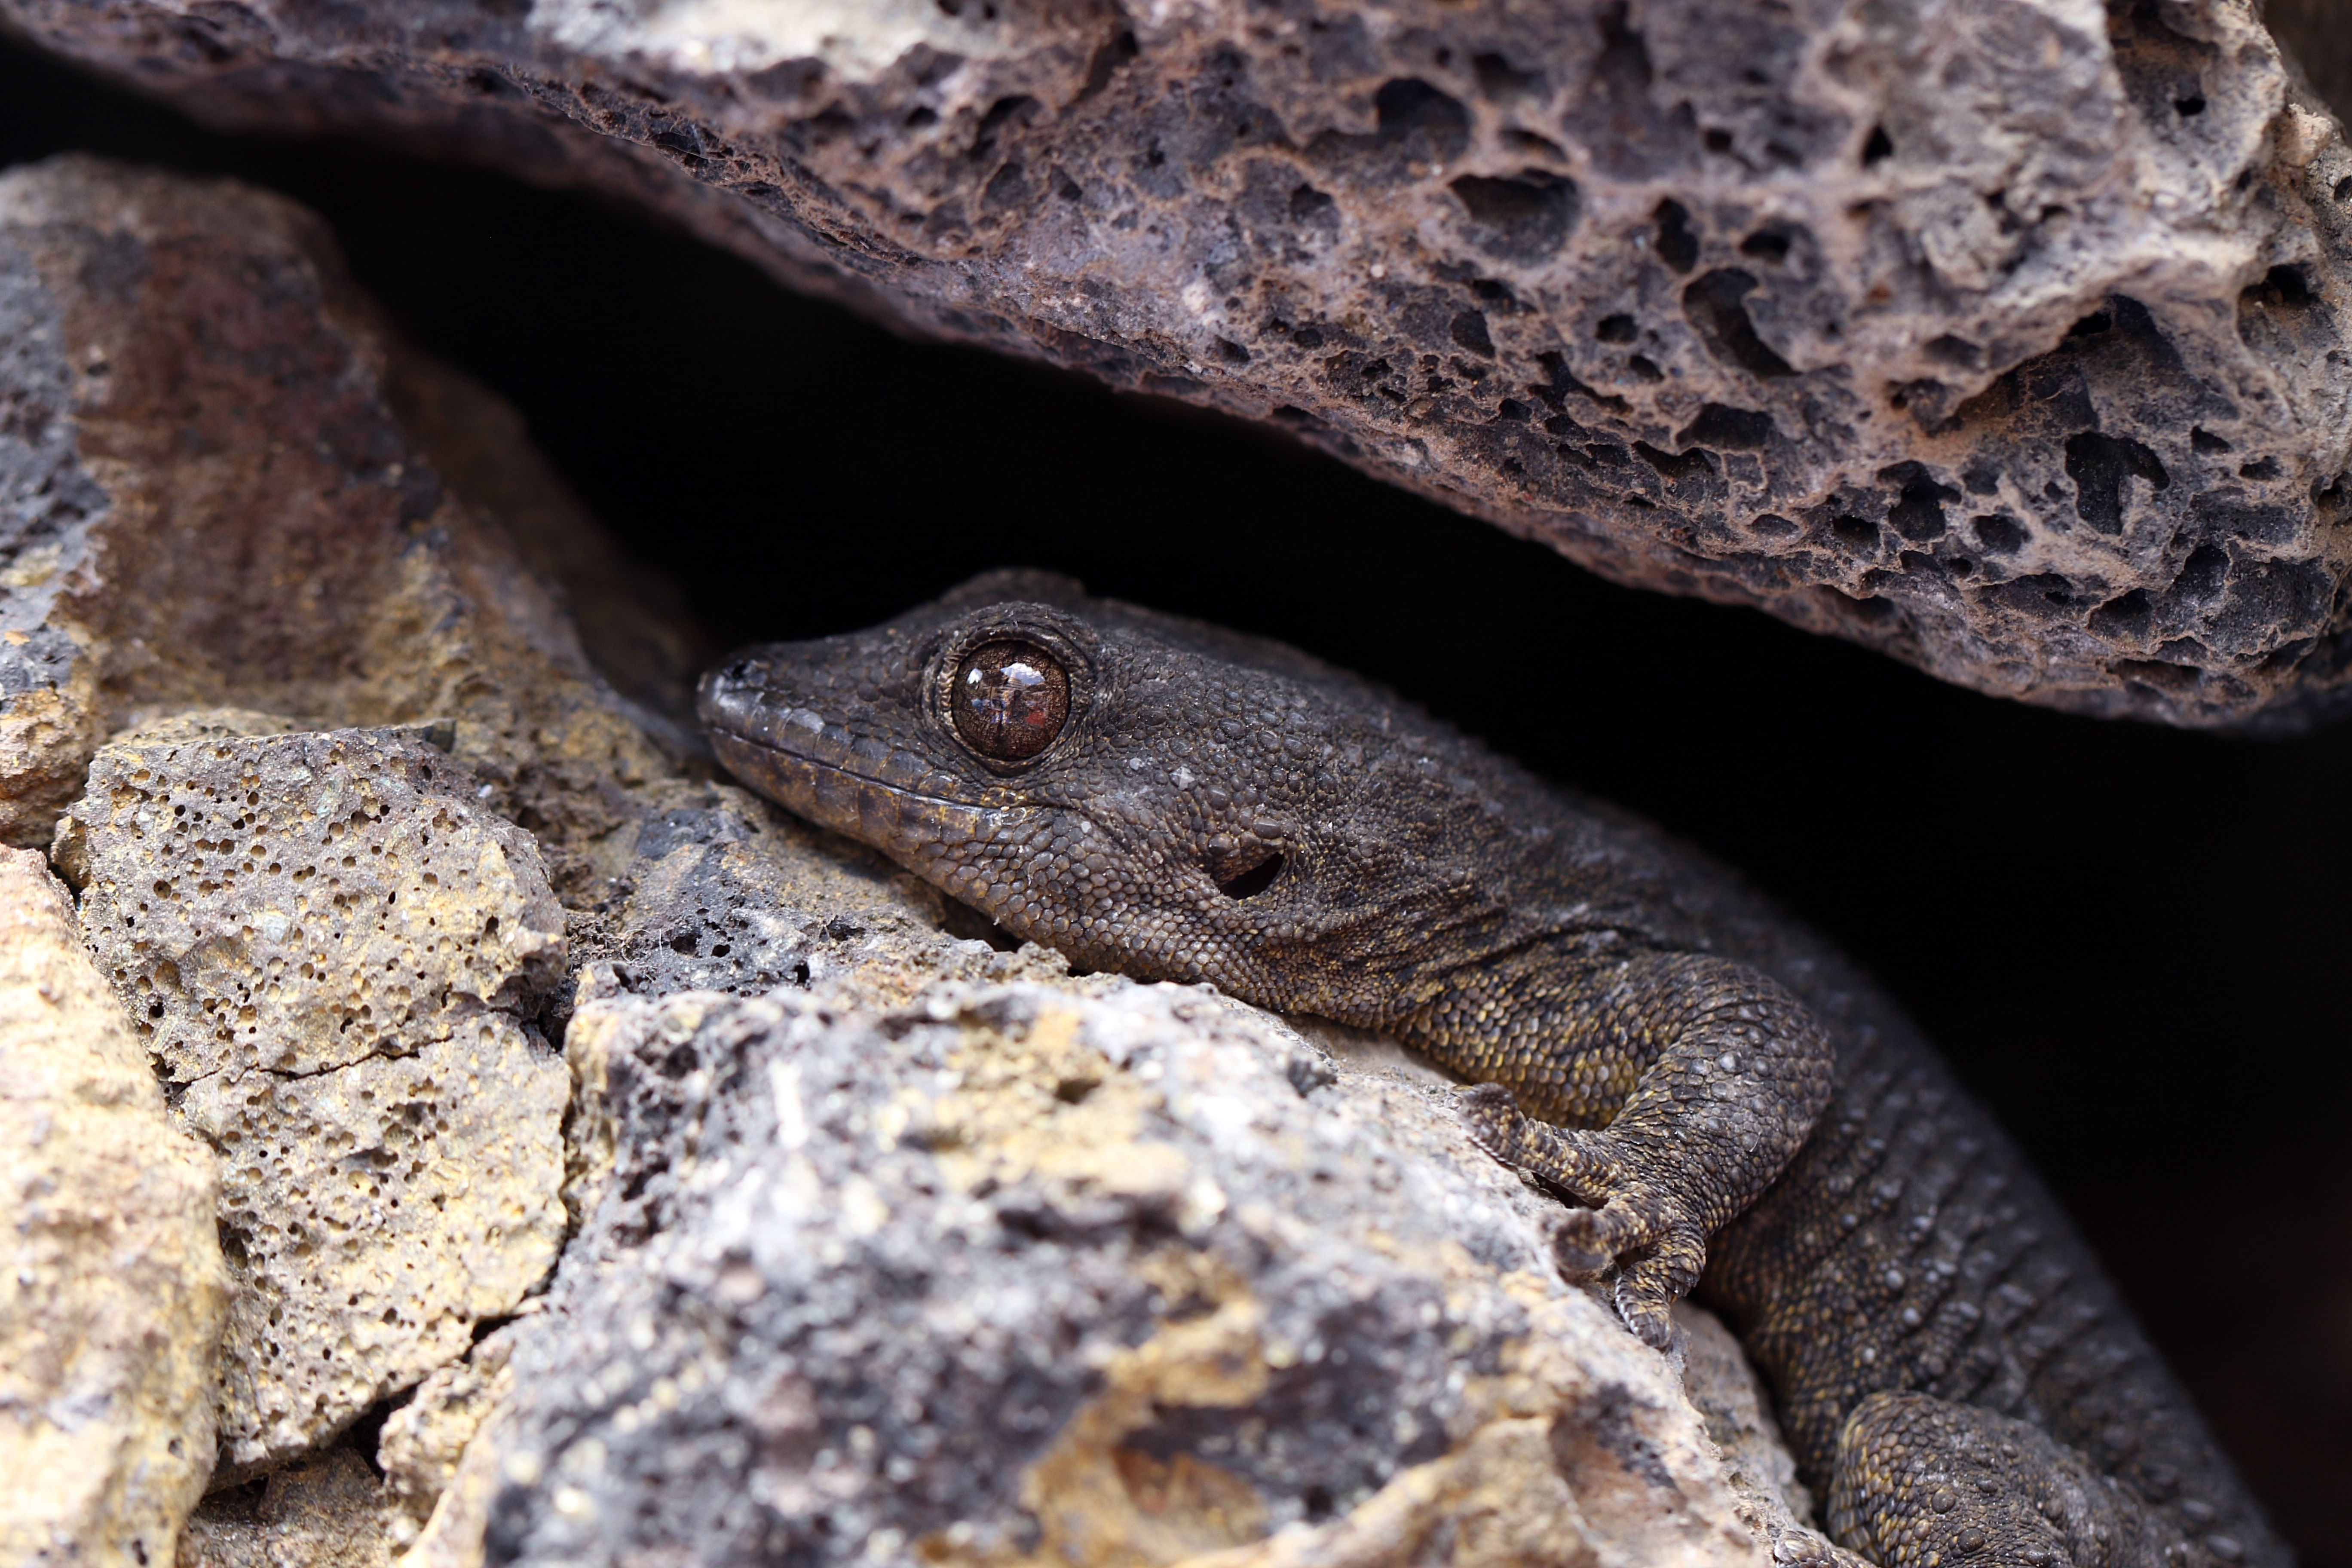
nature, wildlife, macro, brown, reptile, closeup, tourism, fauna, lizard, gecko, close up, rocks, spain, eye, animals, vertebrate, tenerife, serpent, macro photography, agamidae, the lizard, gad, sidewinder, scaled reptile, lacertidae